The Best Laid Plans (TV series)

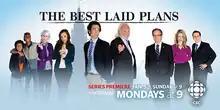

The Best Laid Plans is a Canadian comedy-drama miniseries based on the Stephen Leacock Award-winning 2008 novel of the same name by Terry Fallis. The series stars Jonas Chernick as Daniel Addison, a disillusioned political staffer in the office of Opposition Leader George Quimby (Mark McKinney) who is forced to run a local candidate's campaign during a federal election. The election featured is in part a parody of the 2008 Canadian federal election. The six-part series premiered January 5, 2014 on CBC Television and concluded its run on February 3, 2014.